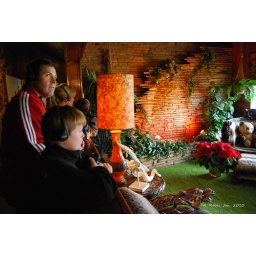
The flowing water wall in Graceland's Jungle Room Jan. 2010 ARebic